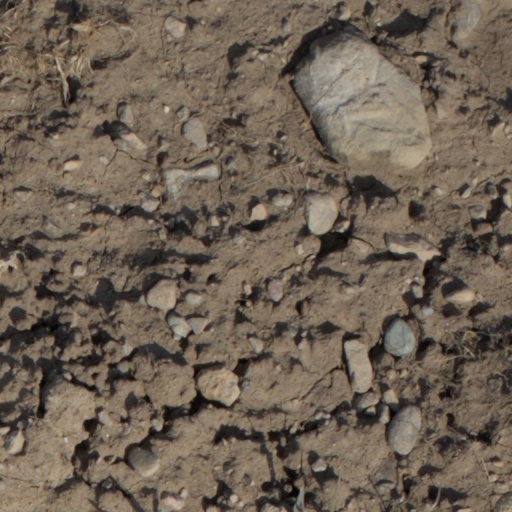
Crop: wheat